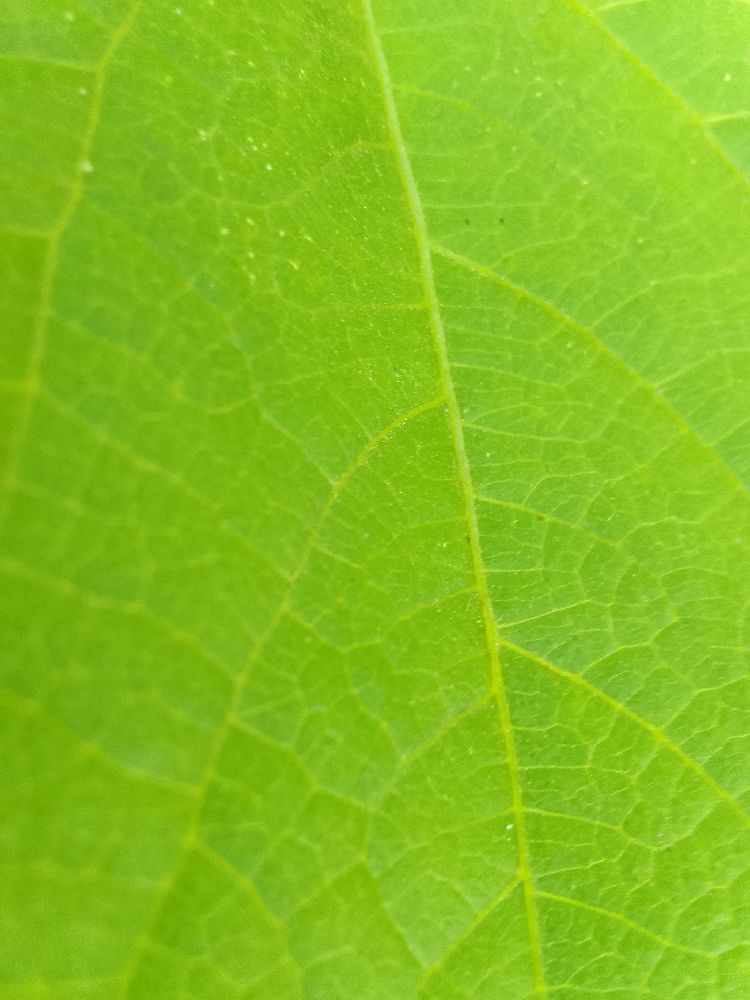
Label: healthy